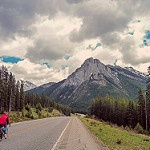
Label: mountain